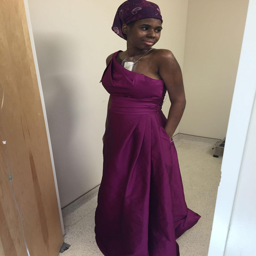
person tries on a prom dress donated by anarea bridal shop .